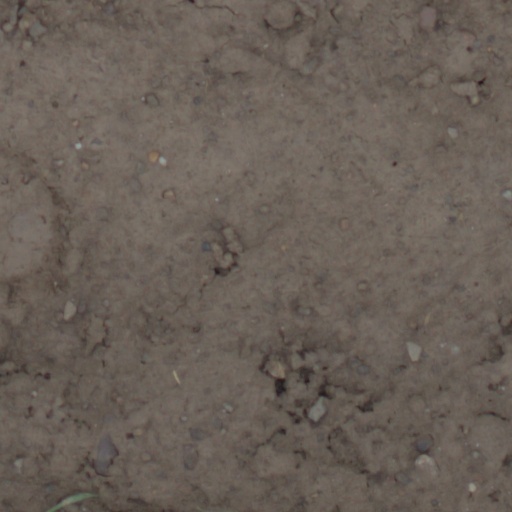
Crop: wheat